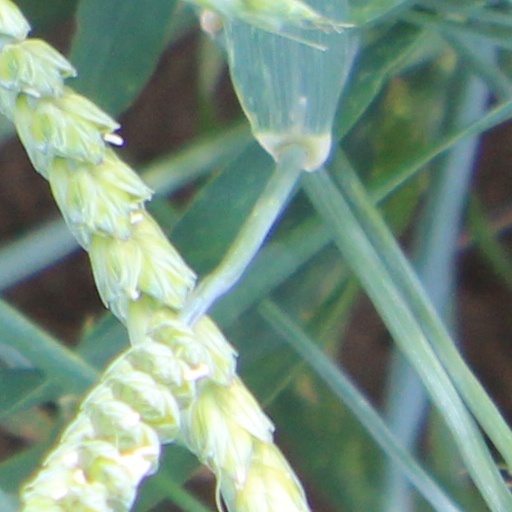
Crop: wheat